Skyler Samuels

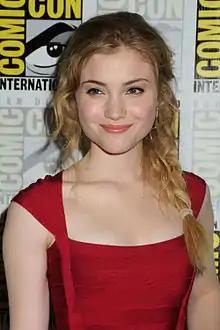
Samuels at the 2011 San Diego Comic-Con

Samuels next appeared in the recurring role of Bonnie Lipton in the of the FX horror series "American Horror Story". She co-starred with Mae Whitman and Bella Thorne in the high school comedy film "The DUFF" (2015). She played a leading role in season one of the Fox horror comedy series "Scream Queens". (2017). Samuels appears in a recurring role as the three Frost sisters (the Stepford Cuckoos) in the X-Men-based Fox television series "The Gifted".